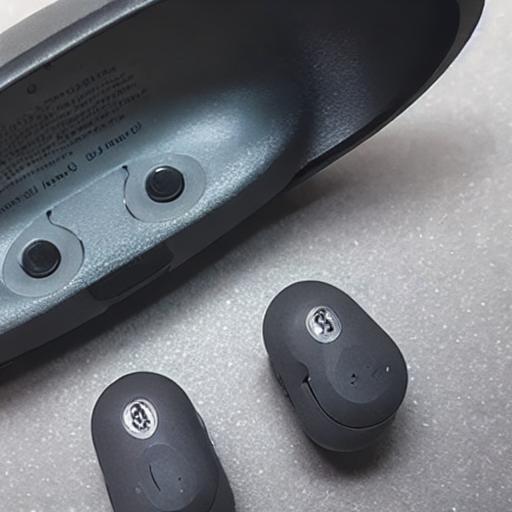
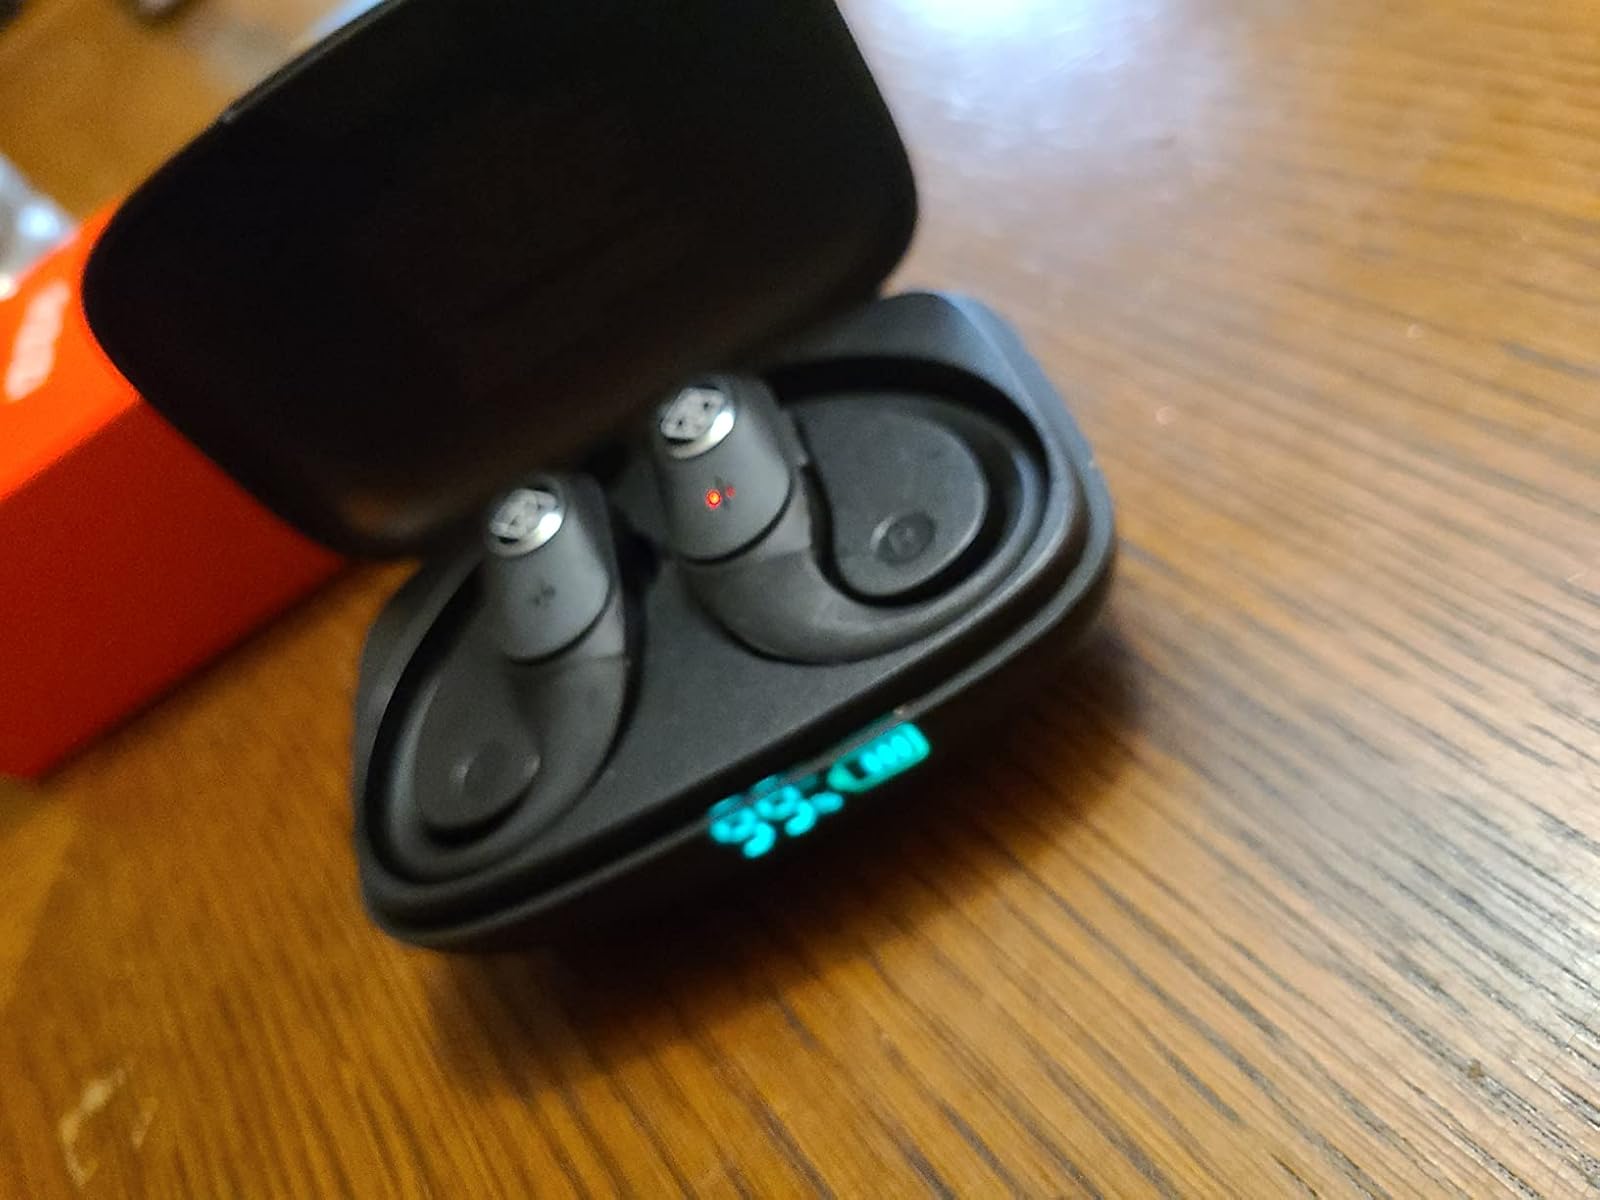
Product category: earbuds
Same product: no